Fire (Big Sean song)

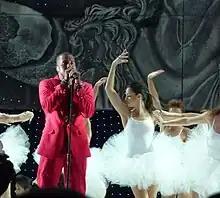
Critics compared "Fire" to the works of Kanye West ("pictured"), who was also referenced in the lyrics for "Fire".

When Sean was describing his second studio album "Hall of Fame" (2013) in December 2012, he stated that he wished to "teach and leave a legacy" with its tracks, admitting that the content on his debut record "Finally Famous" (2011) "didn't really teach too much." "Fire" was officially premiered through SoundCloud on July 29, 2013, after having surfaced online earlier that day. On her Instagram account, Big Sean commented that "this IS NOT a single...yet, but 1 of [his] favorites on the album." The track was released for digital download on August 20 by GOOD Music and Def Jam Recordings. Its release preceded the launch of "Hall of Fame", which was made available later that month.